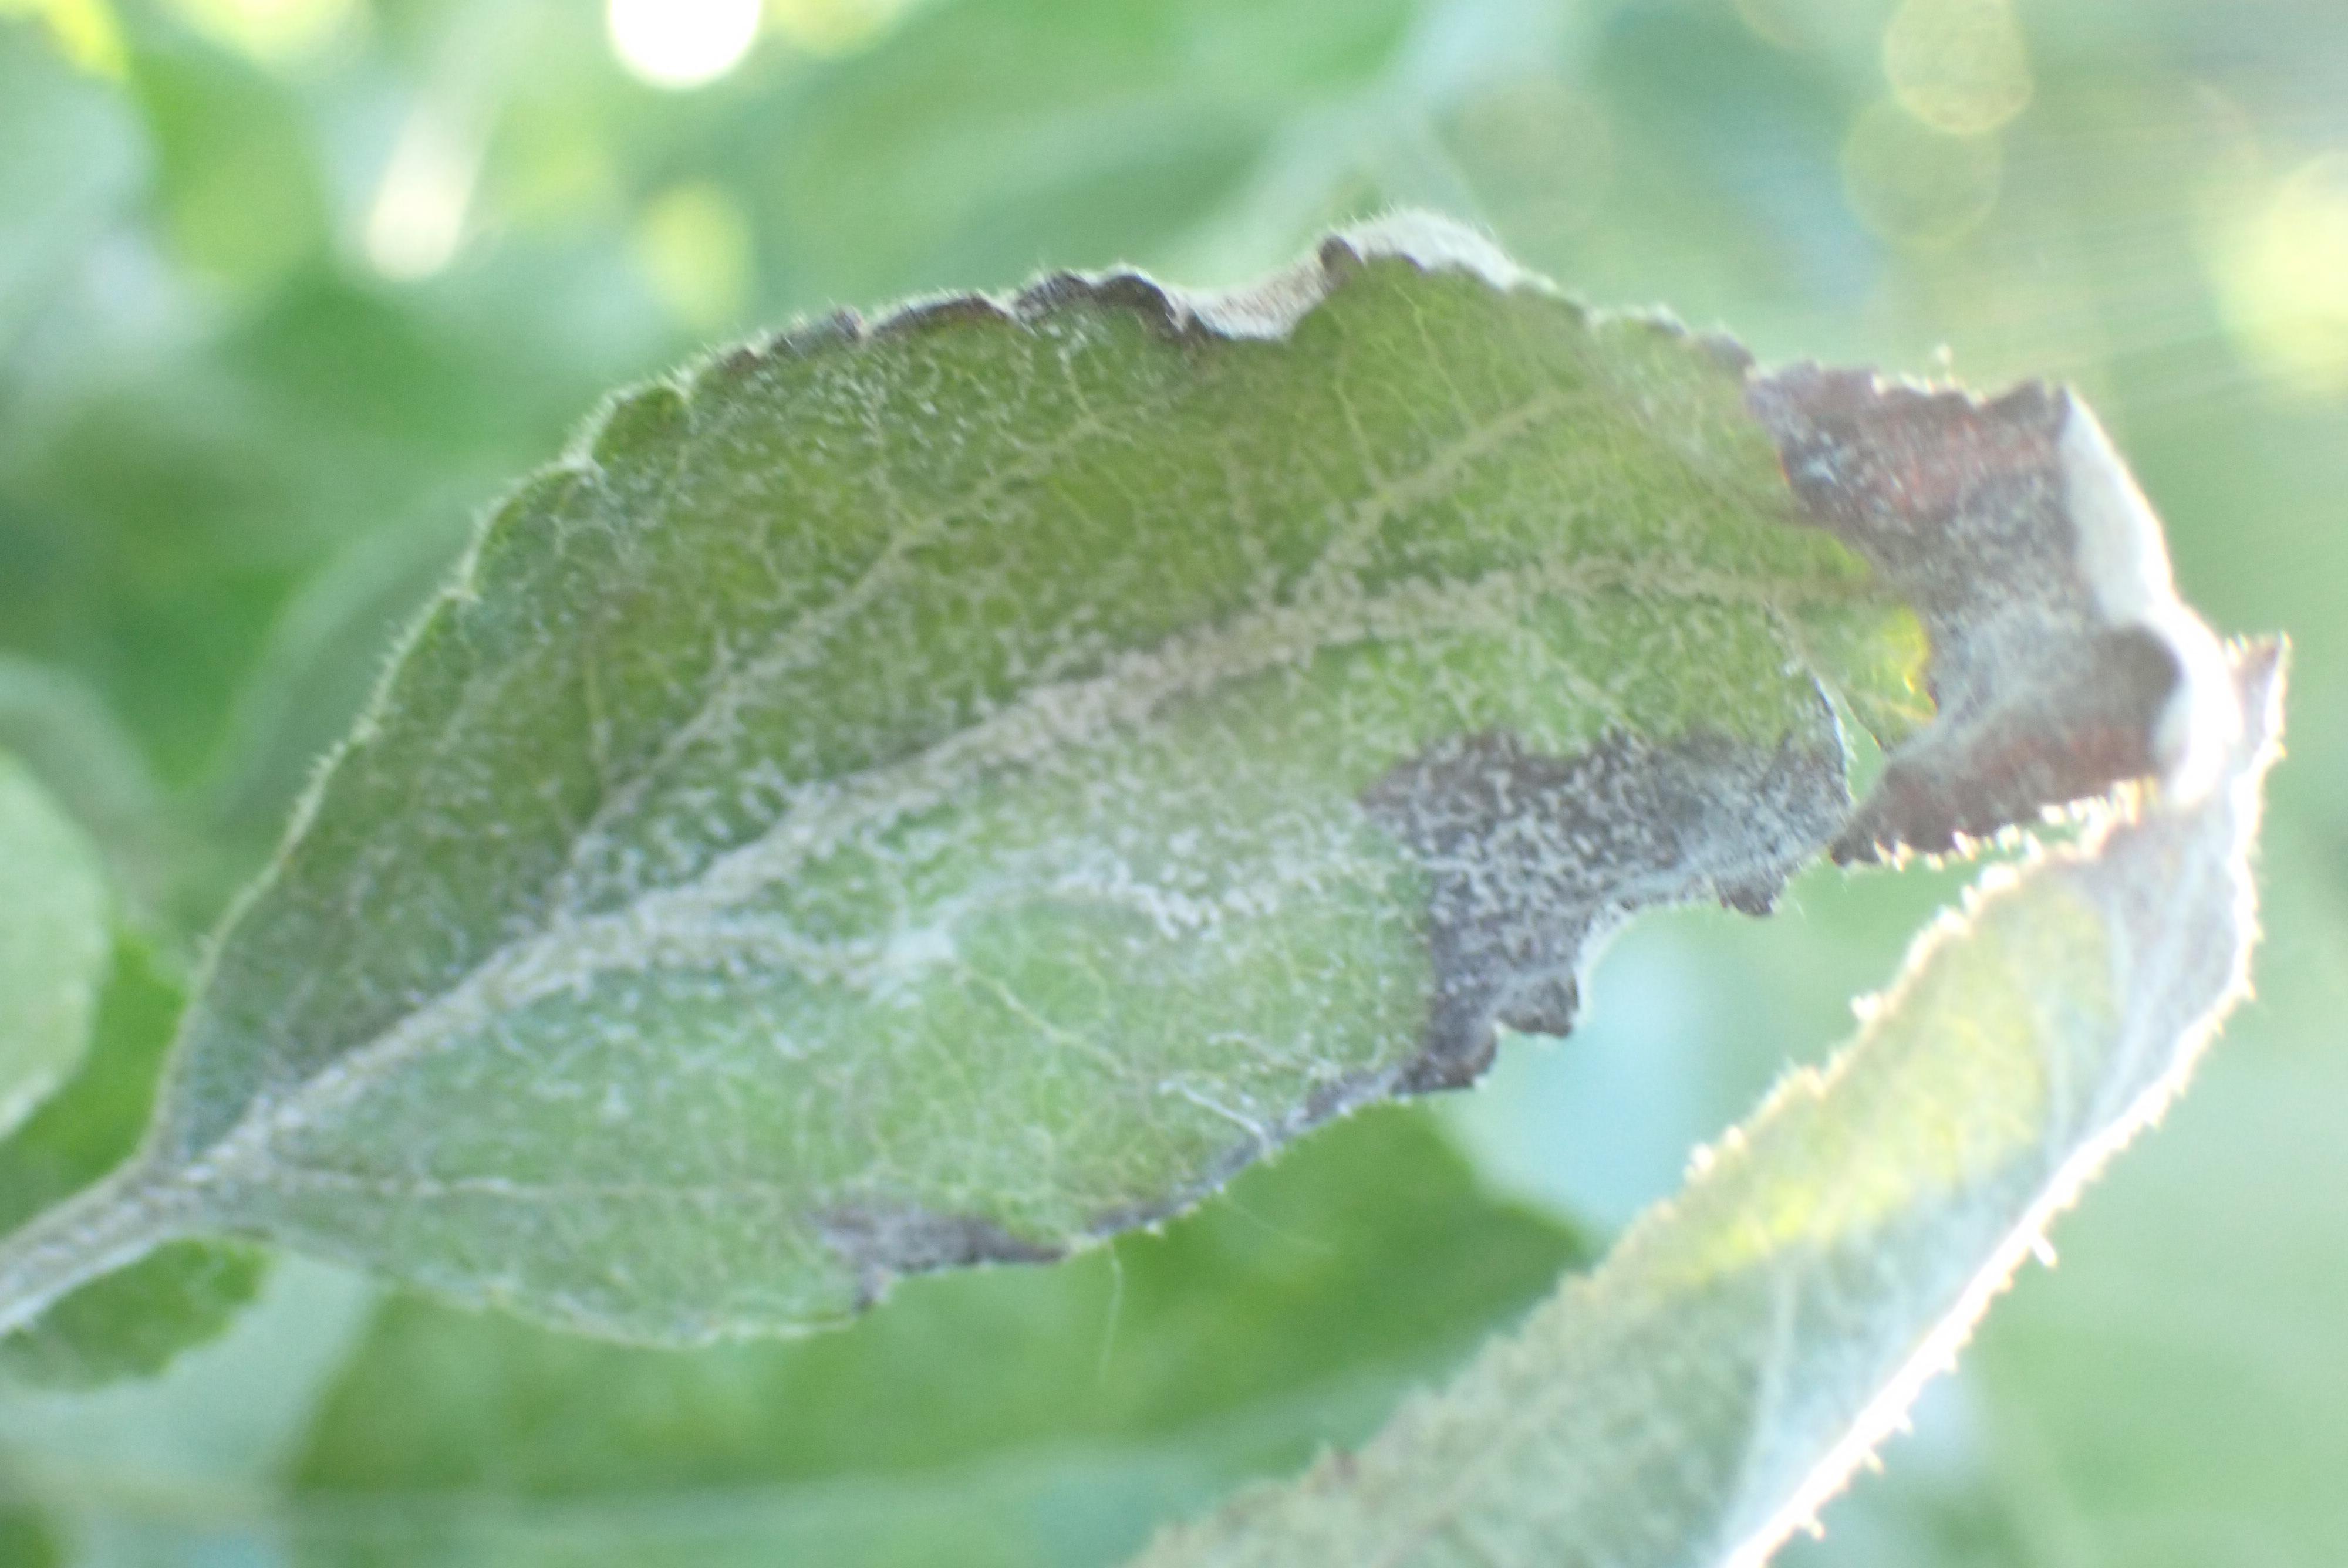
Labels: powdery_mildew